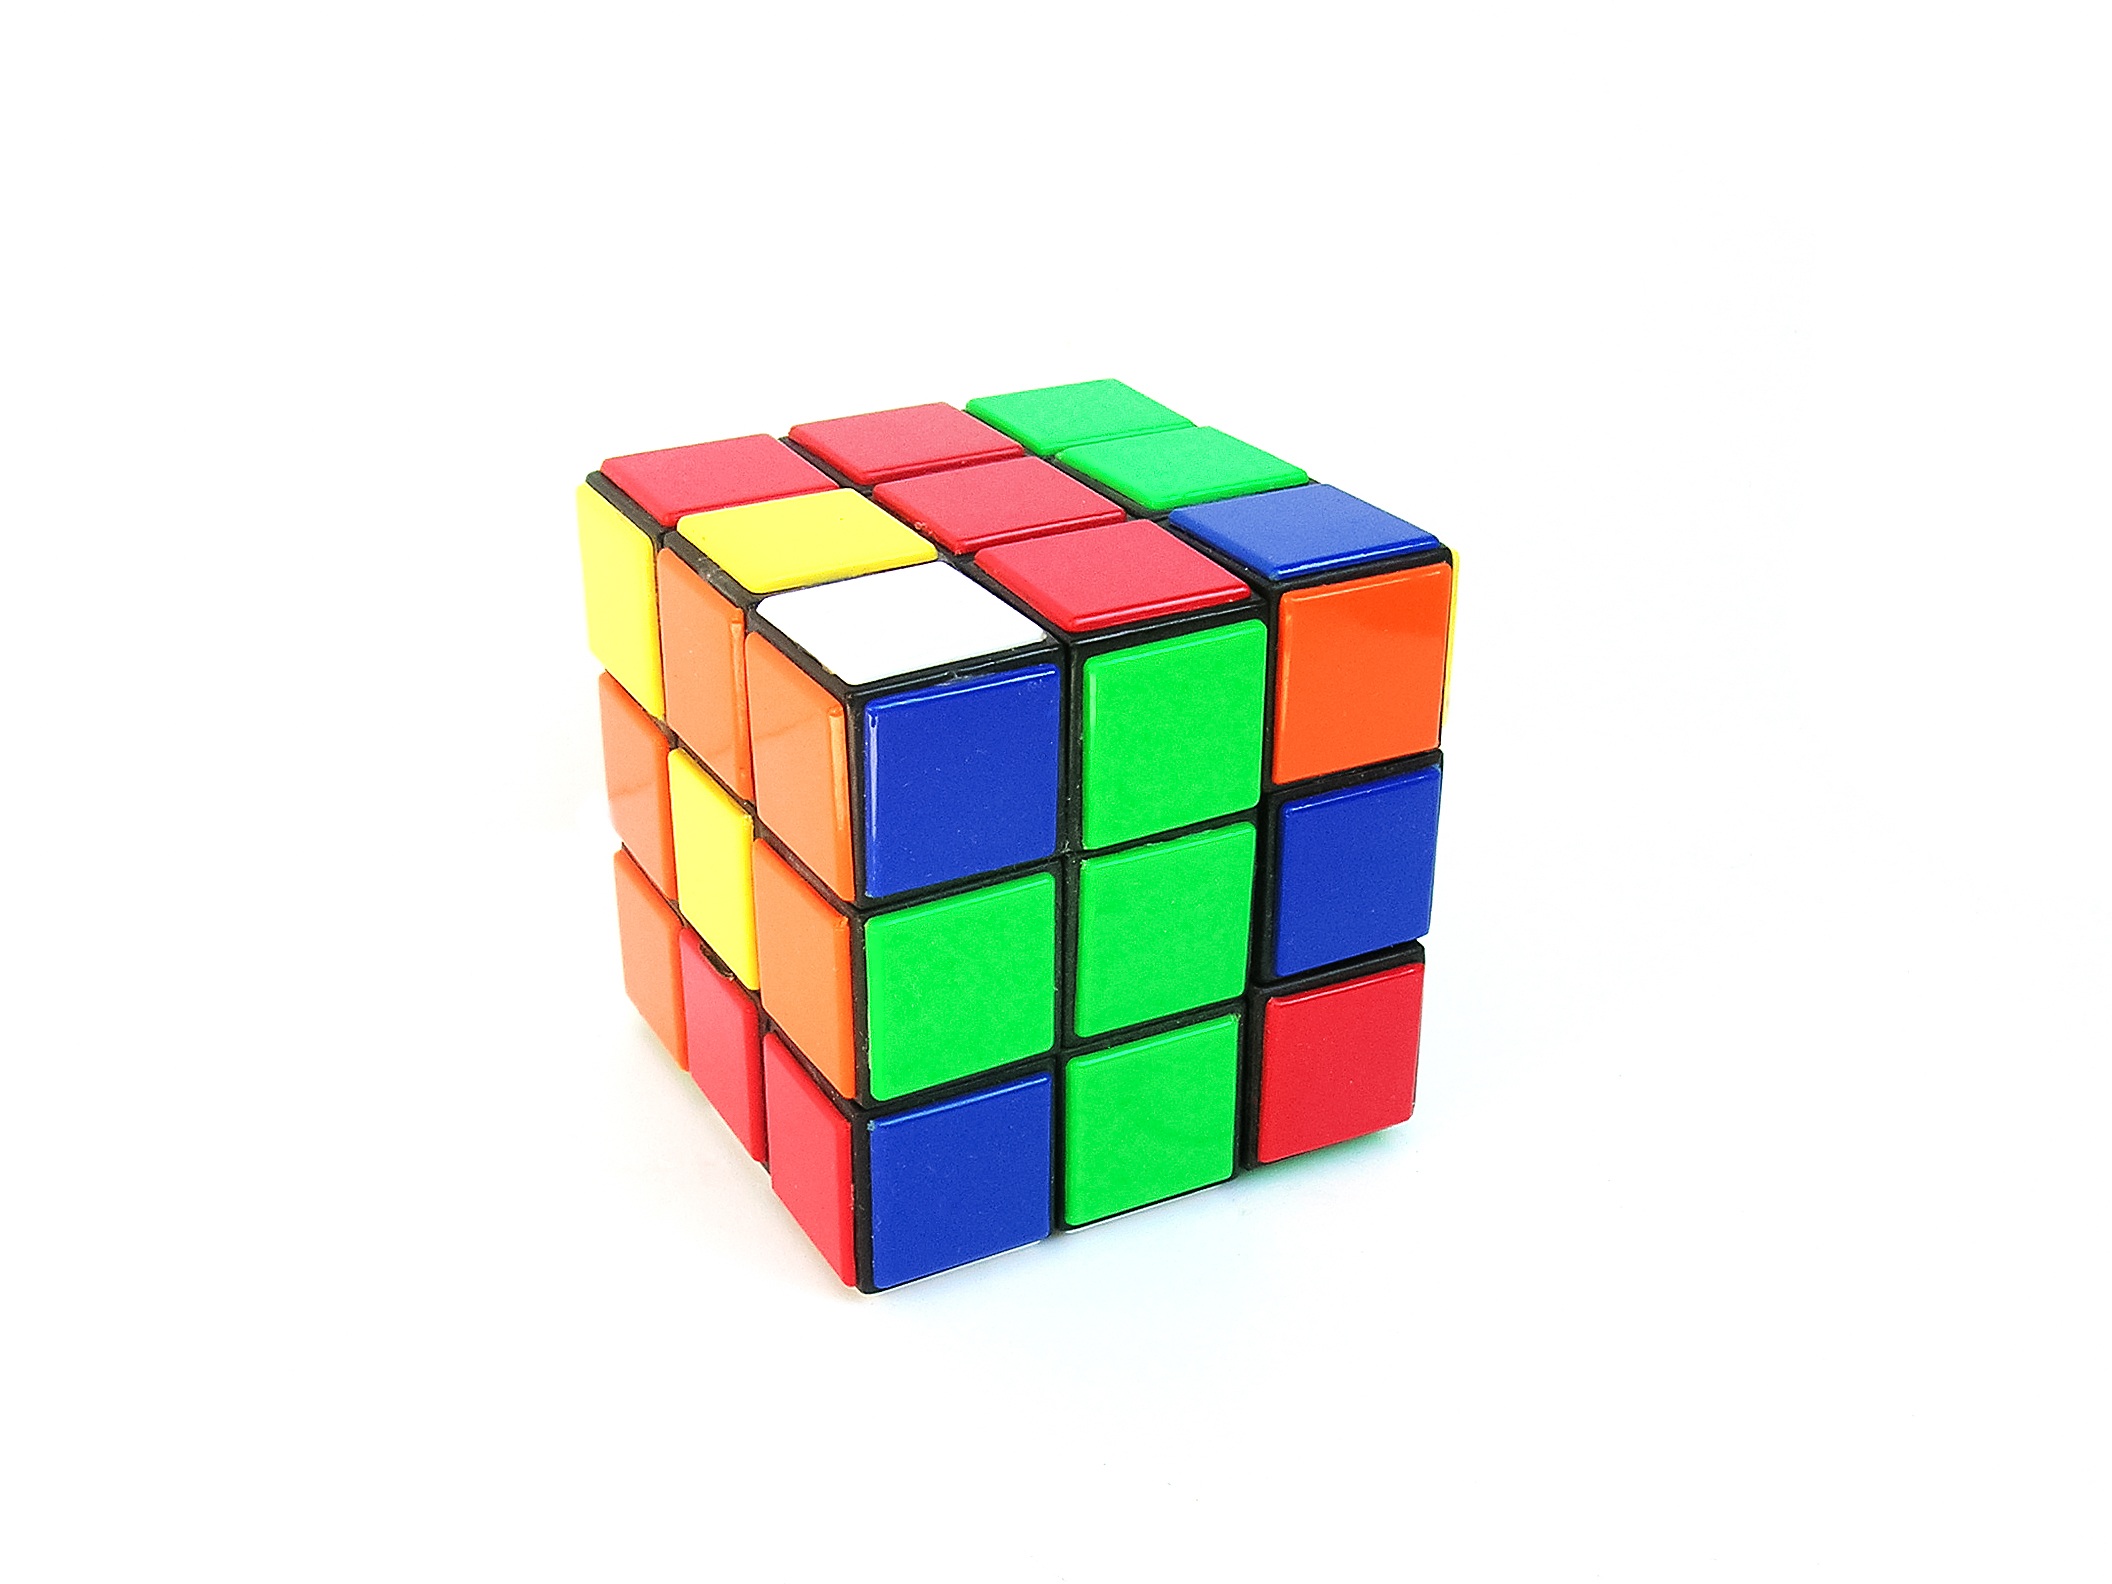
think, toy, cube, puzzle, task, rubik's cube, the mind, mechanical puzzle